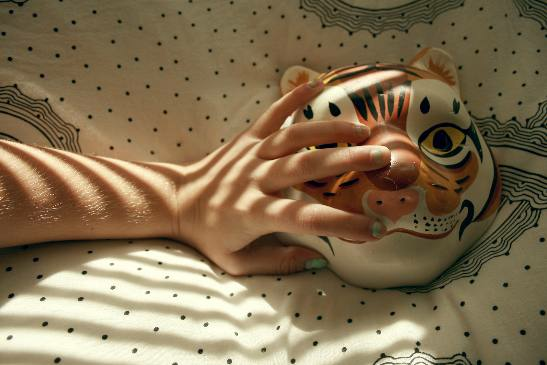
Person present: No